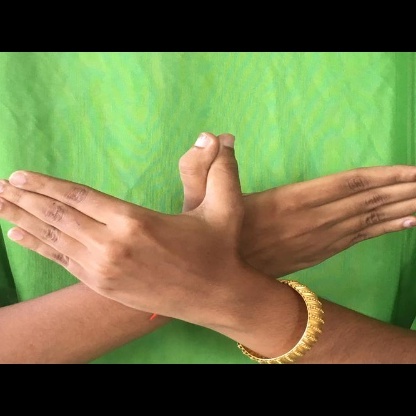
Mudra: Garuda